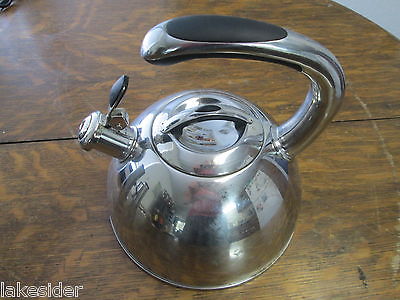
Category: kettle